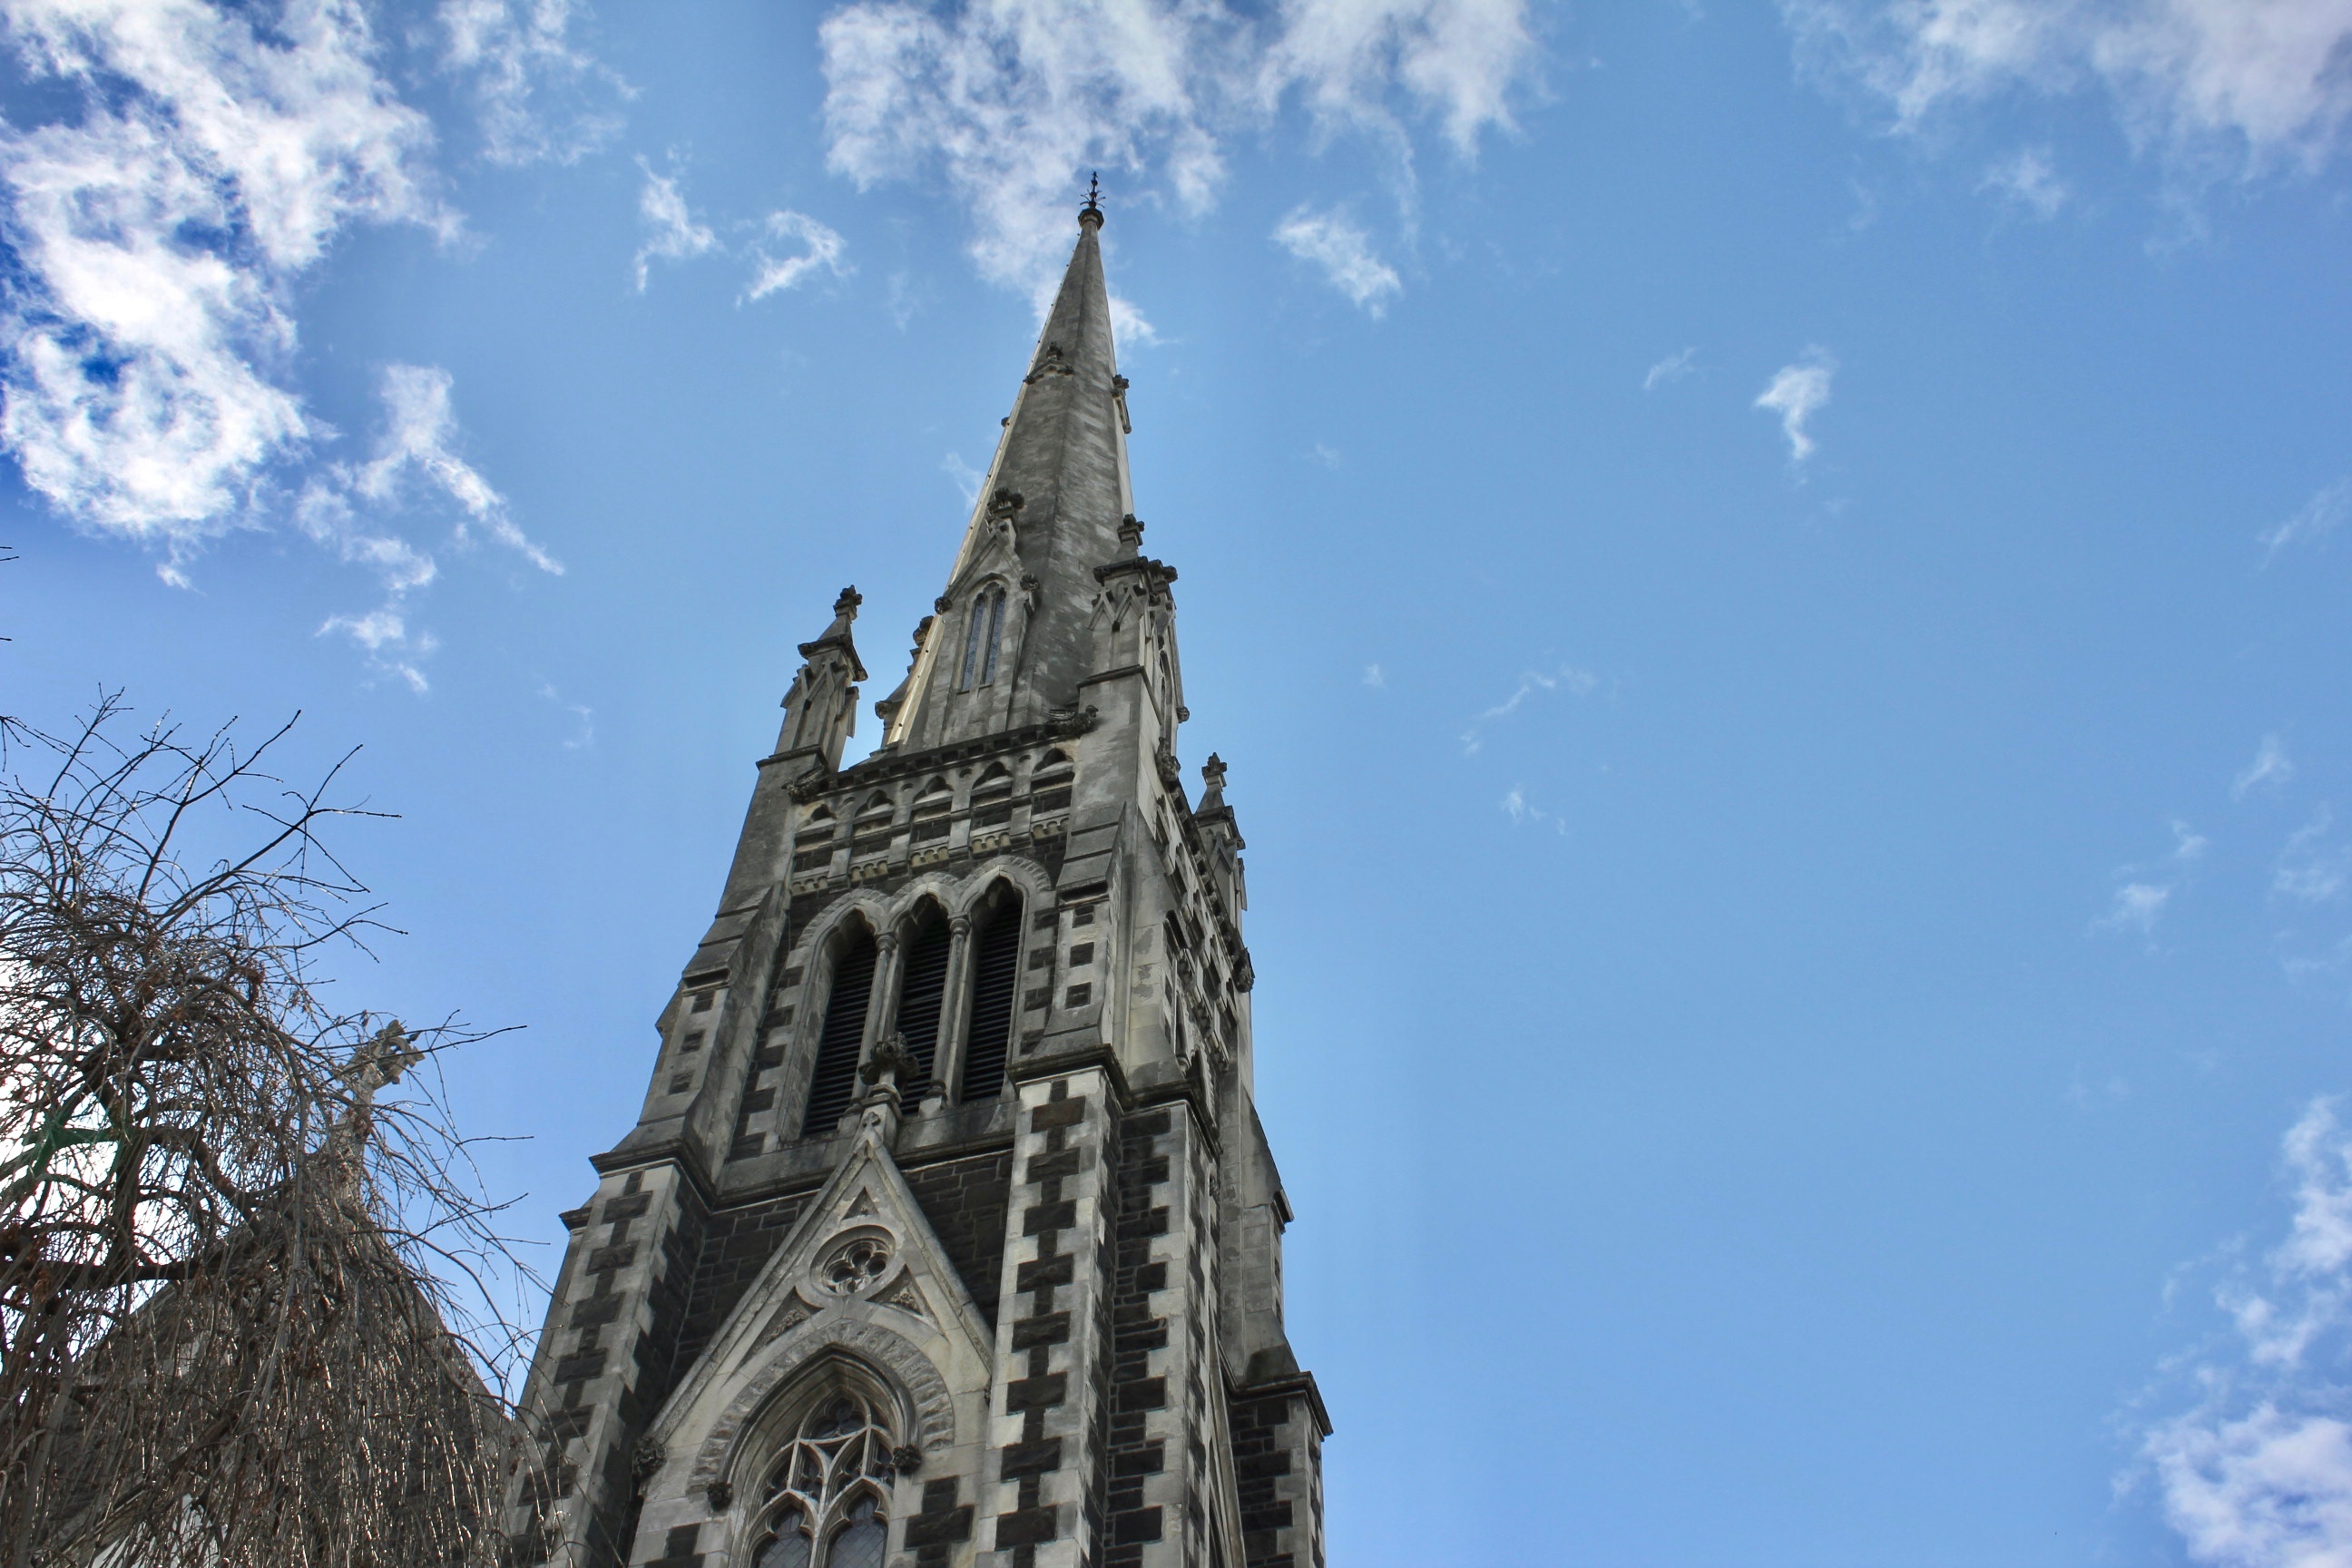
sky, building, tower, landmark, church, cathedral, place of worship, bell tower, spire, steeple, gothic architecture